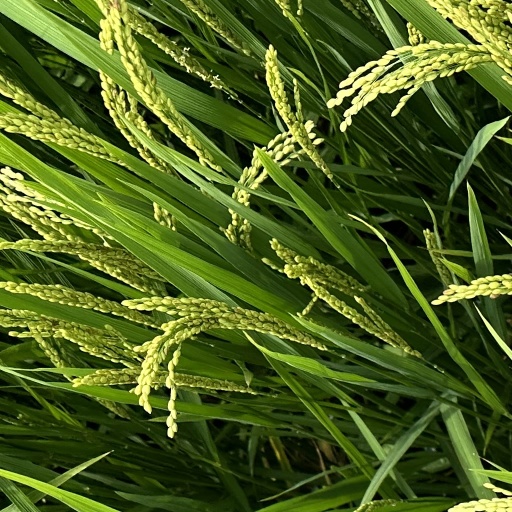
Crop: rice